The Company You Keep (film)

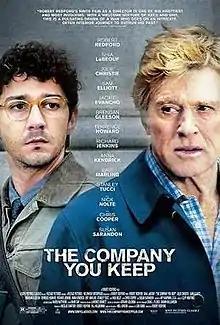
U.S. theatrical release poster

The Company You Keep is a 2012 American political thriller film starring Robert Redford and Shia LaBeouf and directed by Redford. The script was written by Lem Dobbs based on the 2003 novel of the same name by Neil Gordon. The film was produced by Nicolas Chartier (Voltage Pictures), Redford and Bill Holderman.